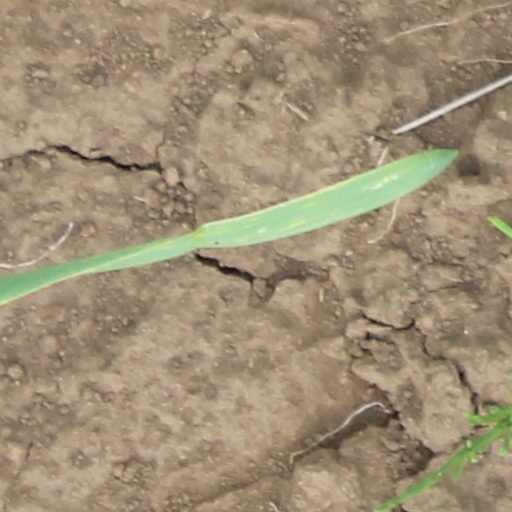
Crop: wheat